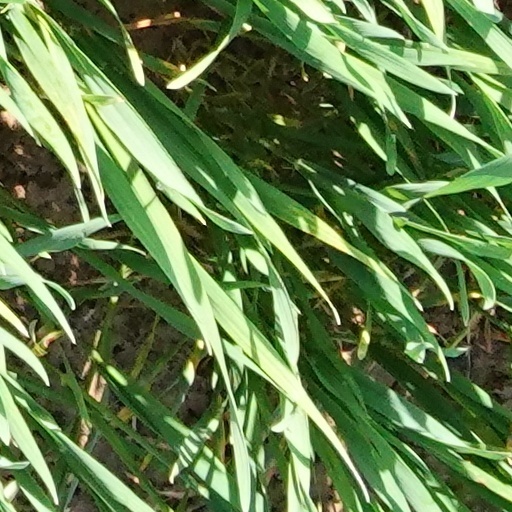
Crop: wheat